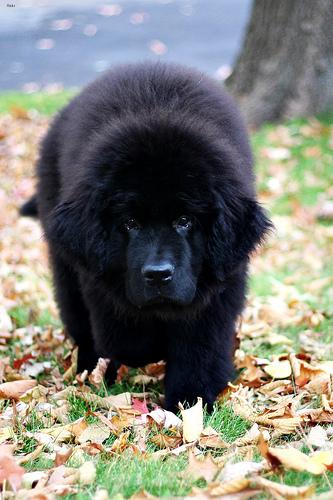
Breed: newfoundland